Ceylon Hotels Corporation

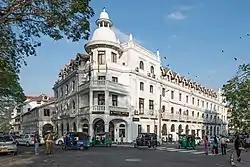
The heritage hotel, the Queen's Hotel is owned by the Kandy Hotels Company, a subsidiary of Ceylon Hotels Corporation

The Kandy Hotels Company (1938) PLC is a subsidiary of Ceylon Hotels Corporation. As of 2022, Ceylon Hotels holds a 69.54% stake in the Kandy Hotels Company. The Kandy Hotels Company is the owner and operator of the Queen's Hotel and the Hotel Suisse. Kandy Hotels Company entered into an agreement with Sino Lanka Hotel Holdings to set up a joint venture to build OZO Kandy in 2012. OZO Kandy was planned to have 120 rooms. OZO Kandy officially opened in 2015. The hotel has been rebranded as Radisson Hotel Kandy in 2022.